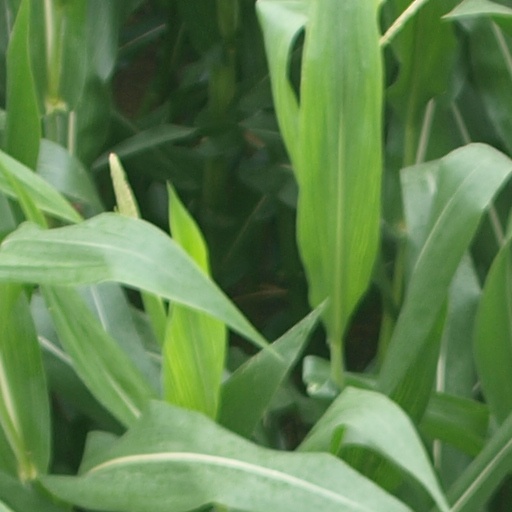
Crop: maize; corn